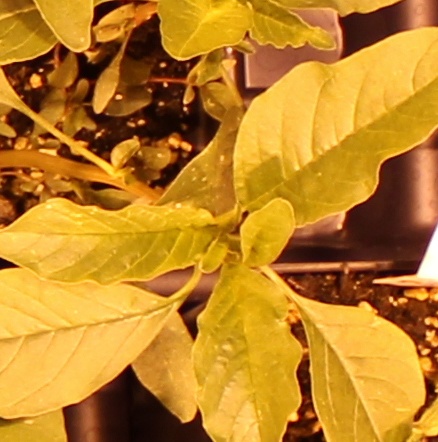
Label: Waterhemp